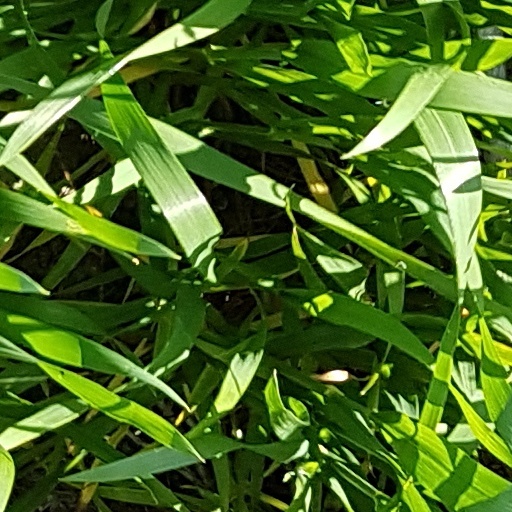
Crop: wheat